Muharraq Island

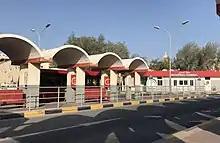
Muharraq Bus Terminal

The island has the Bahrain International Airport that follows the long east–west axis.